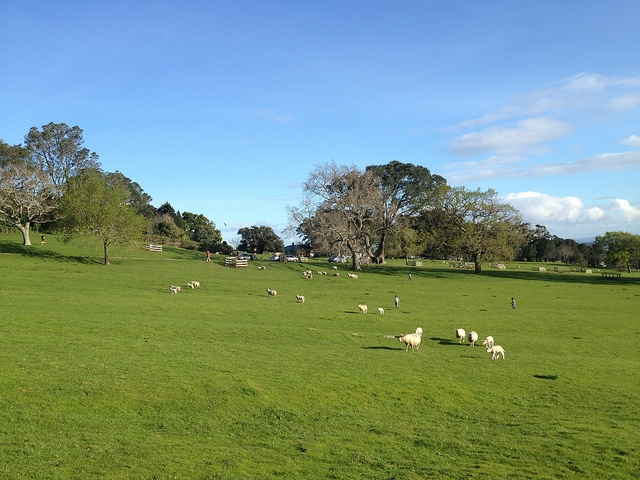
Many animals are standing in the grass among the trees and a bright blue sky.
A flock of sheep is grazing on the grass.
A herd of sheep grazing in an open pasture.
A flock of sheep in a green pasture on a clear day.
A herd of animals walking across a lush green field.